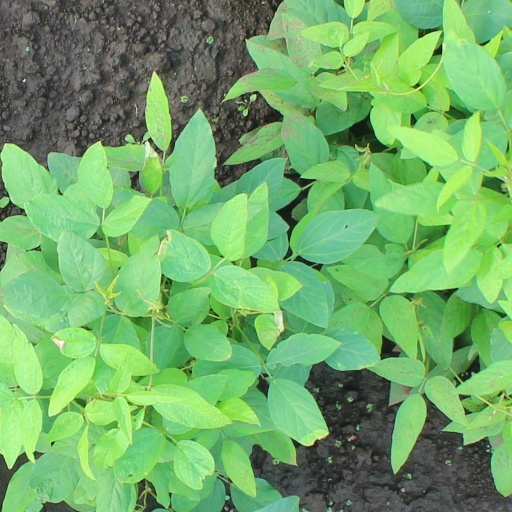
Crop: soybean